Abbenans

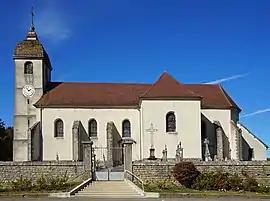
The church in Abbenans

Abbenans is a commune in the Doubs department in the Bourgogne-Franche-Comté region in eastern France.